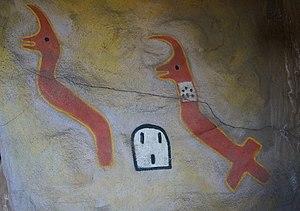
La tour est décorée de fresques dans un style pétroglyphes réalisées par Fred Kabotie (c.1900 - 1986), un célèbre artiste Hopi, né à Nakayoma Nakayoma (Jour après jour) dans le clan Bluebird, à Songo'opavi (Second Mesa), en Arizona.- Kabotie a étudié à l'école indienne de Santa Fe, où il a appris à peindre. (Source: Jessica Welton, Les Peintures murales de la Tour de guet, Plateau (Musée du nord de l'Arizona), automne / hiver 2005. ISBN 0897341325)